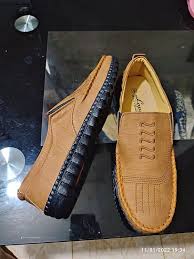
Label: Boat